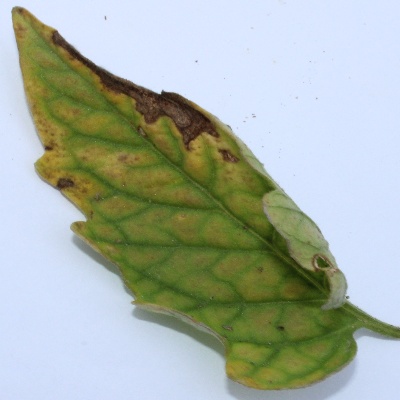
Crop: Tomato
Condition: verticulium wilt